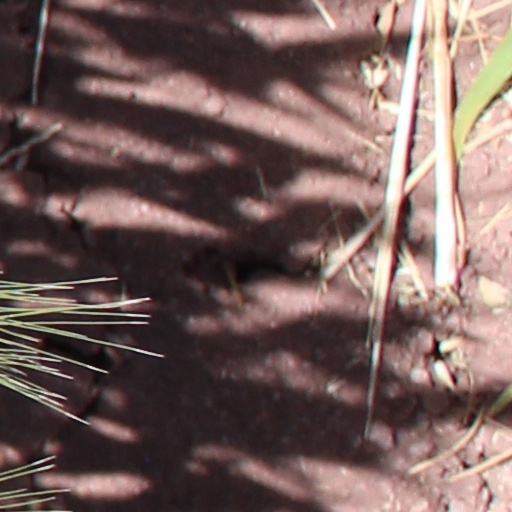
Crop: wheat